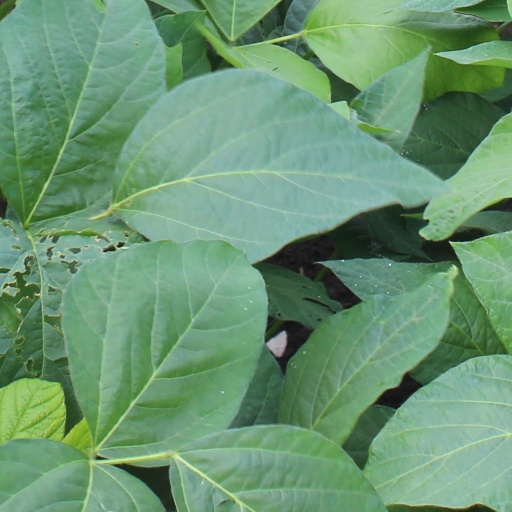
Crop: soybean